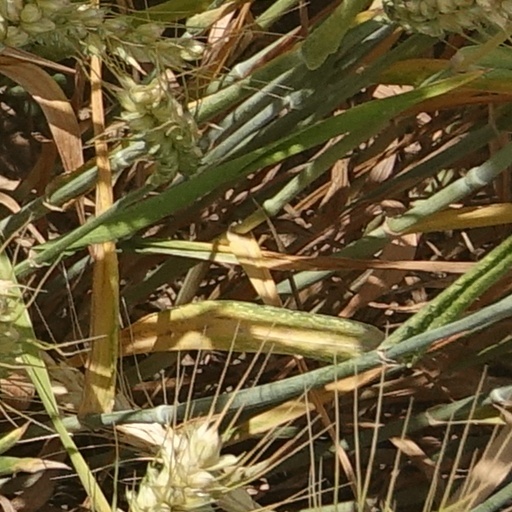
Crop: wheat